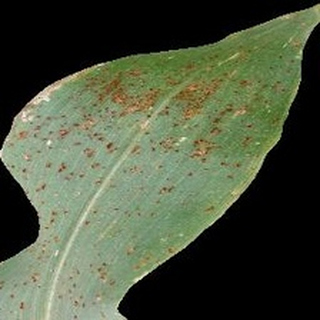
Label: corn_common_rust